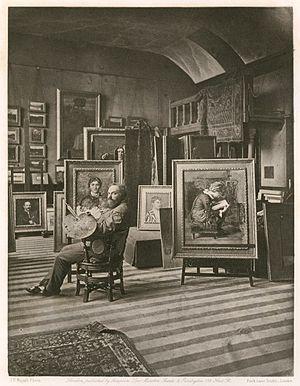
Valentine Cameron Prinsep, alias Val Princep était un artiste-peintre anglais, associé à la fraternité préraphaélite.